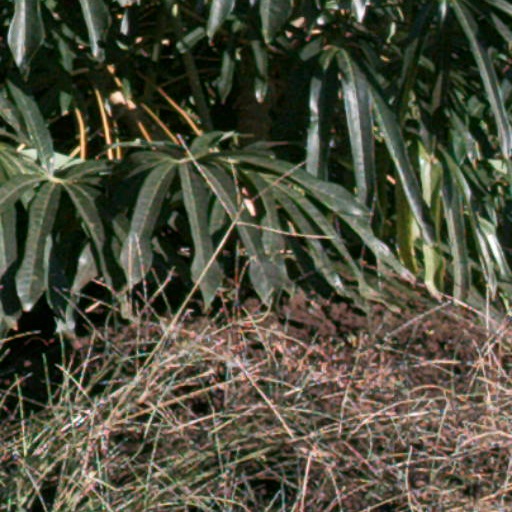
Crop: cassava